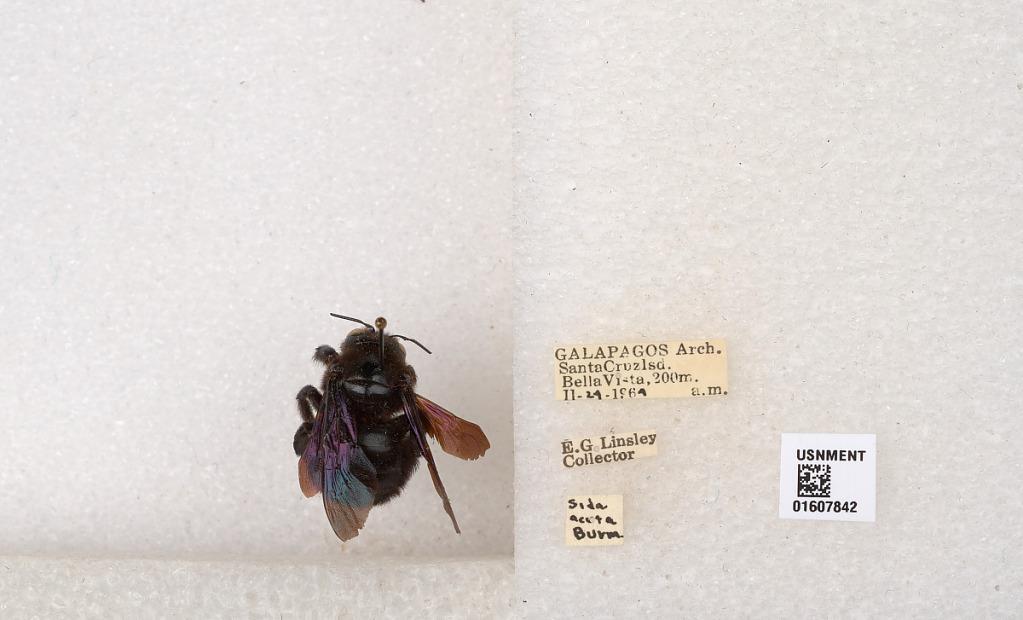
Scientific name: Xylocopa (Neoxylocopa) darwini Cockerell
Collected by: E. Linsley
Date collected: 1964-2-24
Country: Ecuador
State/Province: Galapagos
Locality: Santa Cruz Isd. Bella Vista
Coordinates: -0.706632, -90.3238